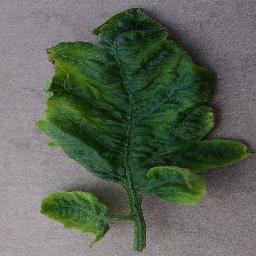
Label: Tomato___Tomato_Yellow_Leaf_Curl_Virus